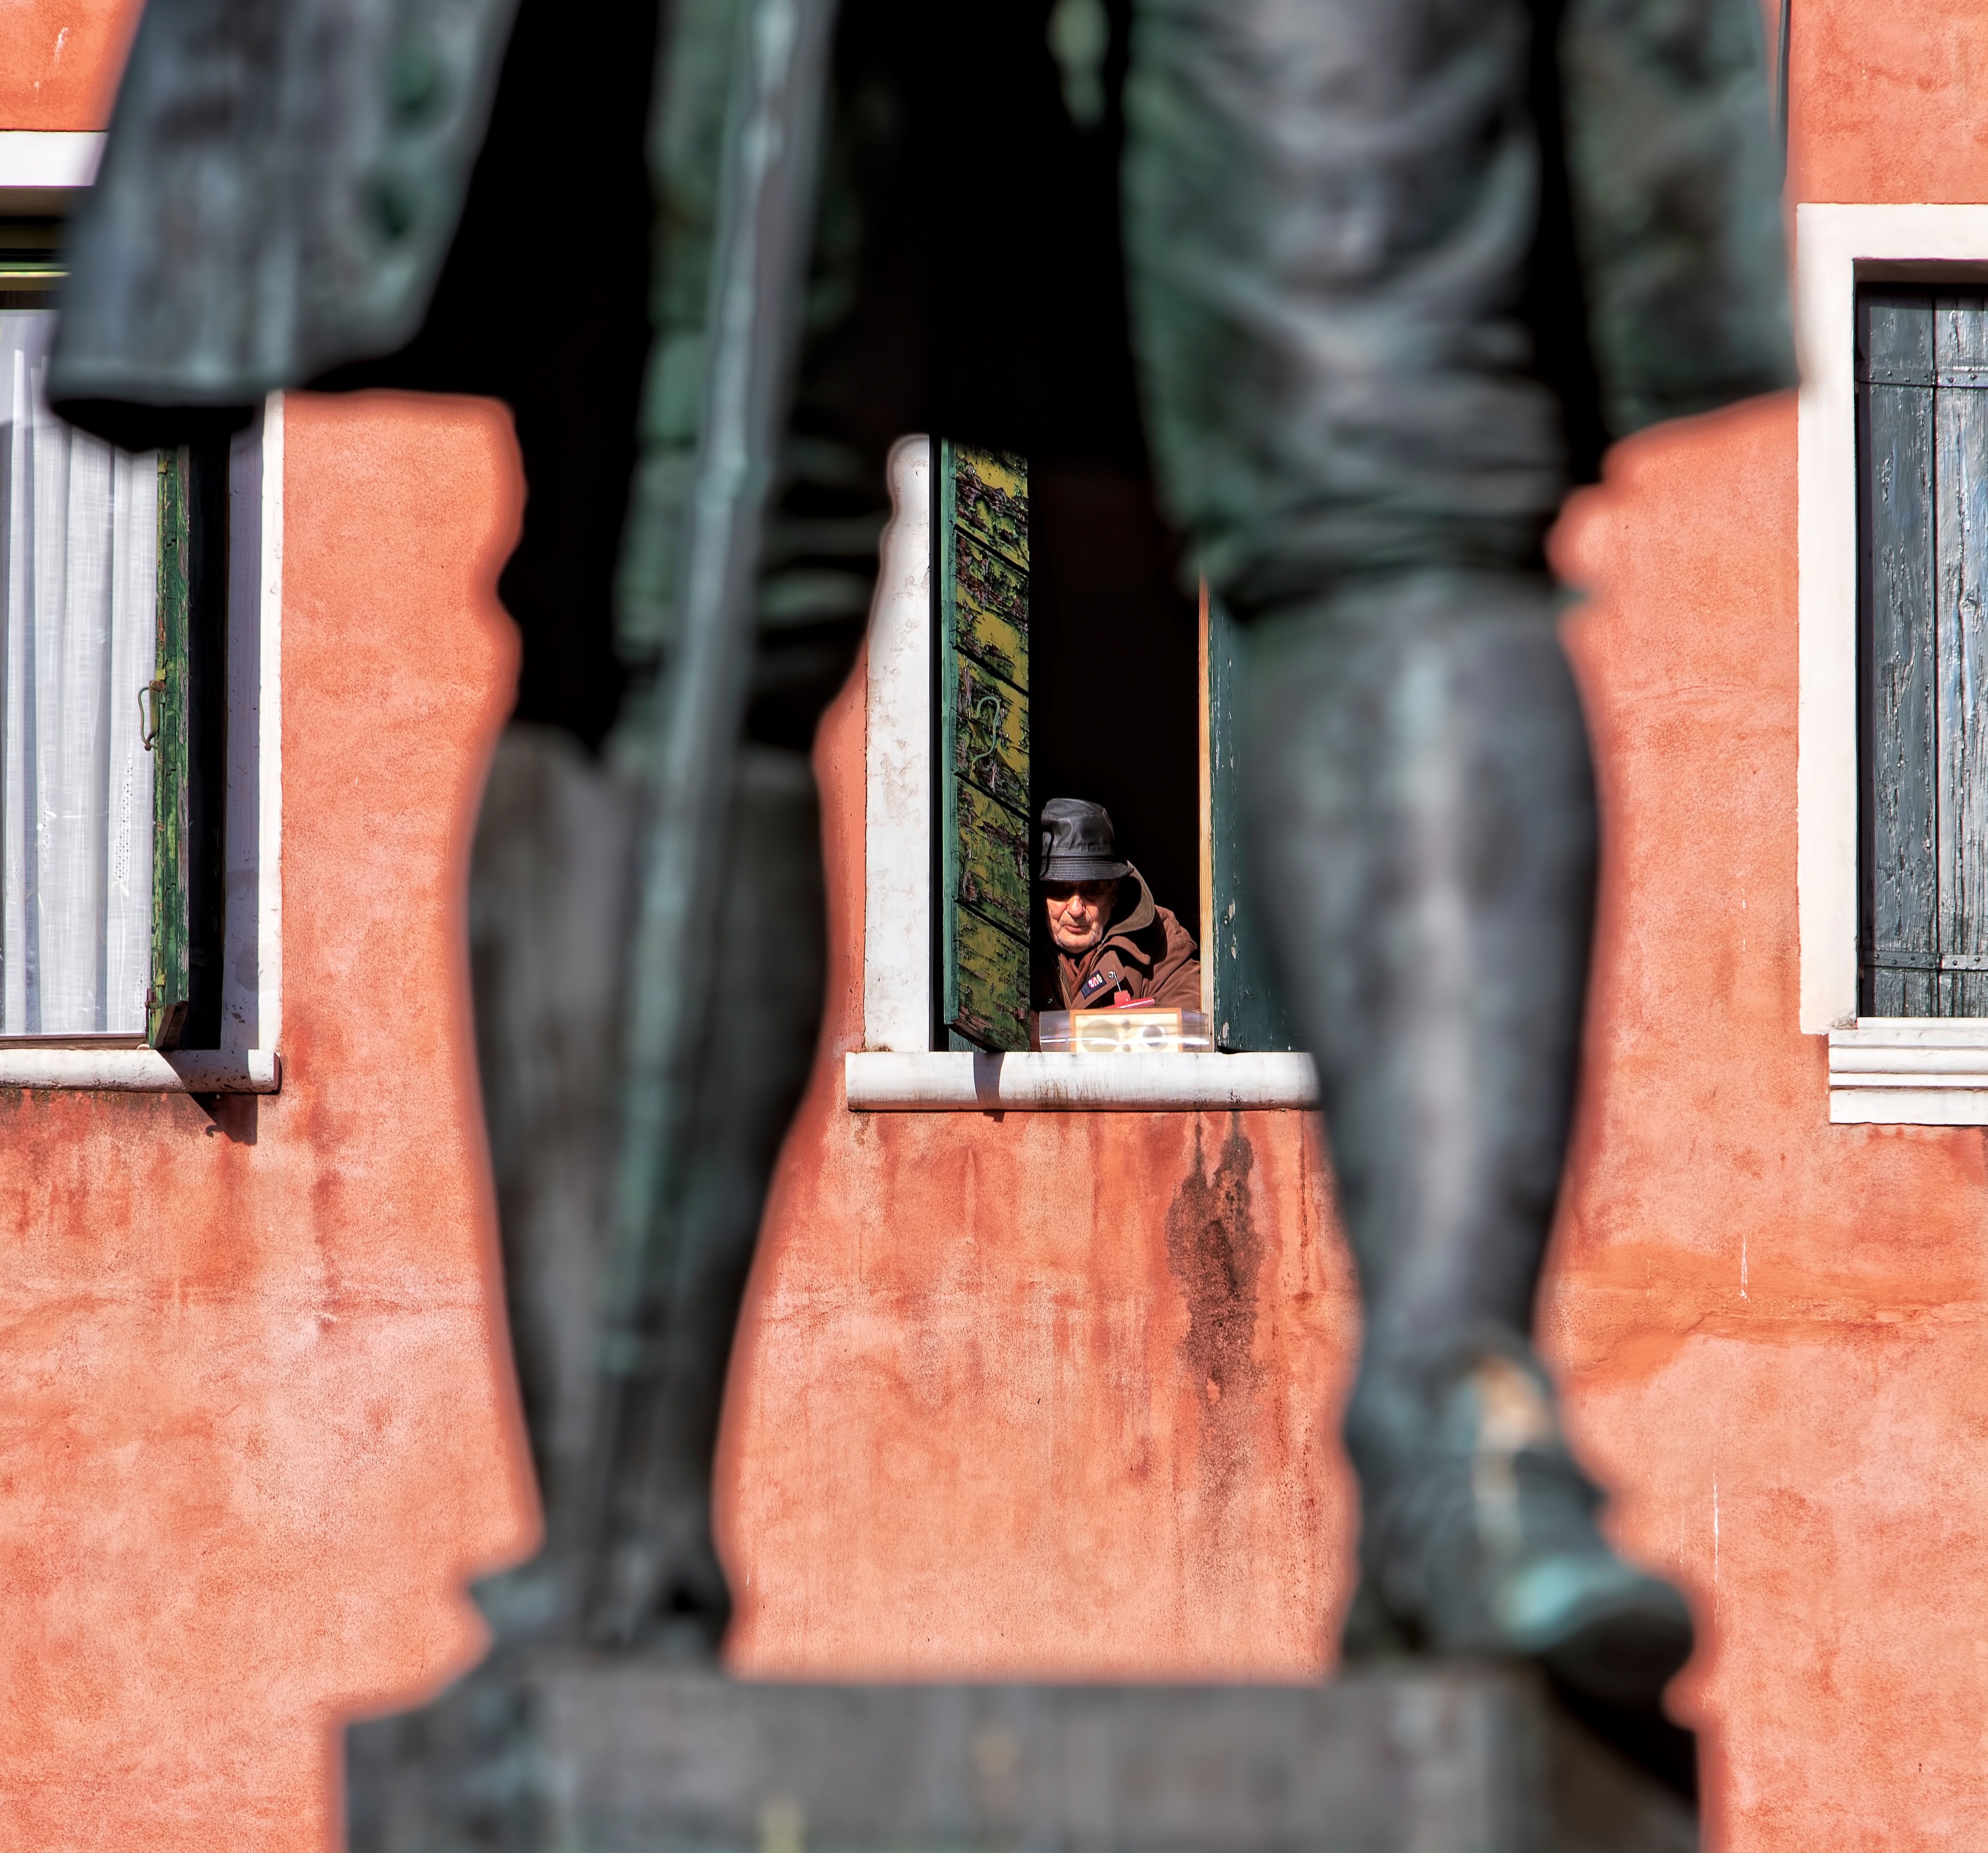
wood, statue, red, color, photograph, string instrument